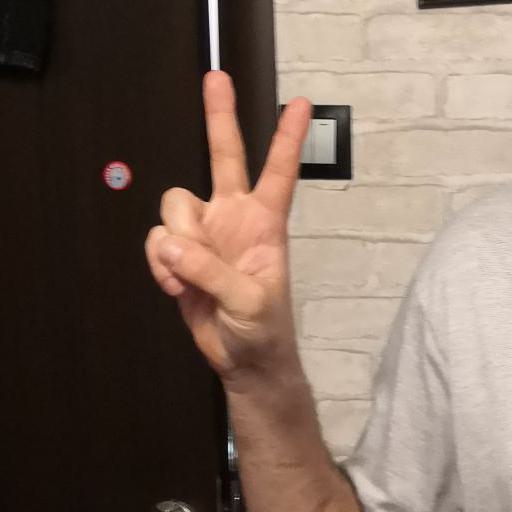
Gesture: peace